Powder (2019 film)

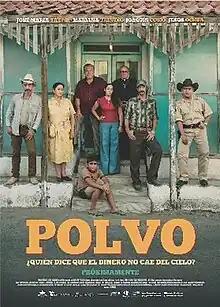
Theatrical release poster

Powder (Spanish: Polvo) is a 2019 Mexican crime comedy-drama film directed and starred by José María Yazpik (in his directorial debut) and written by Yazpik & Alejandro Ricaño. In supporting roles are Mariana Treviño, Adrián Vázquez, Carlos Valencia, Guillermo Nava, Irineo Álvarez, Manuel Poncelis, Angélica Aragón, Jesús Ochoa, Joaquín Cosío and Carlos Olalla.